Fidgeting

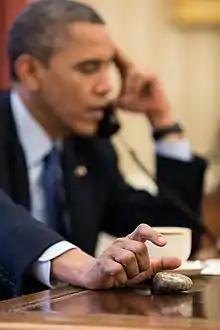
Barack Obama fidgeting with a Petoskey stone while on a phone call (2012)

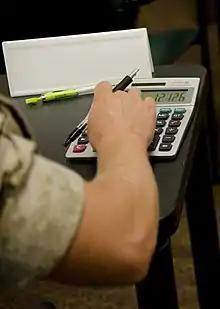
Shaking a pen while thinking is a common way of fidgeting.

Fidgeting is the act of moving about restlessly in a way that is not (socially recognized as) essential to ongoing tasks or events. Fidgeting may involve playing with one's fingers, hair, or personal objects (e.g. glasses, pens or items of clothing). In this sense, it may be considered twiddling or fiddling. Fidgeting is commonly used as a label for unexplained or subconscious activities and postural movements that people perform while seated or standing idle.